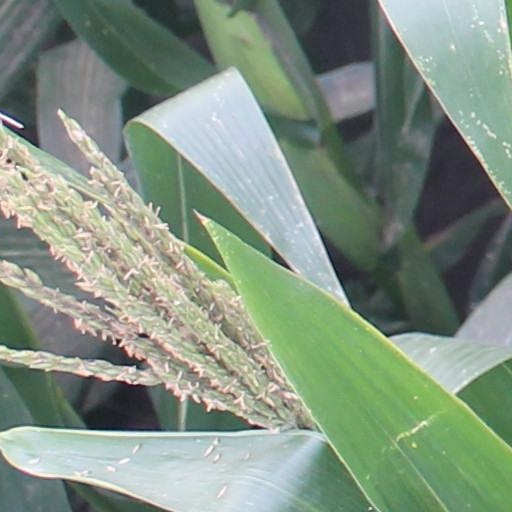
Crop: maize; corn